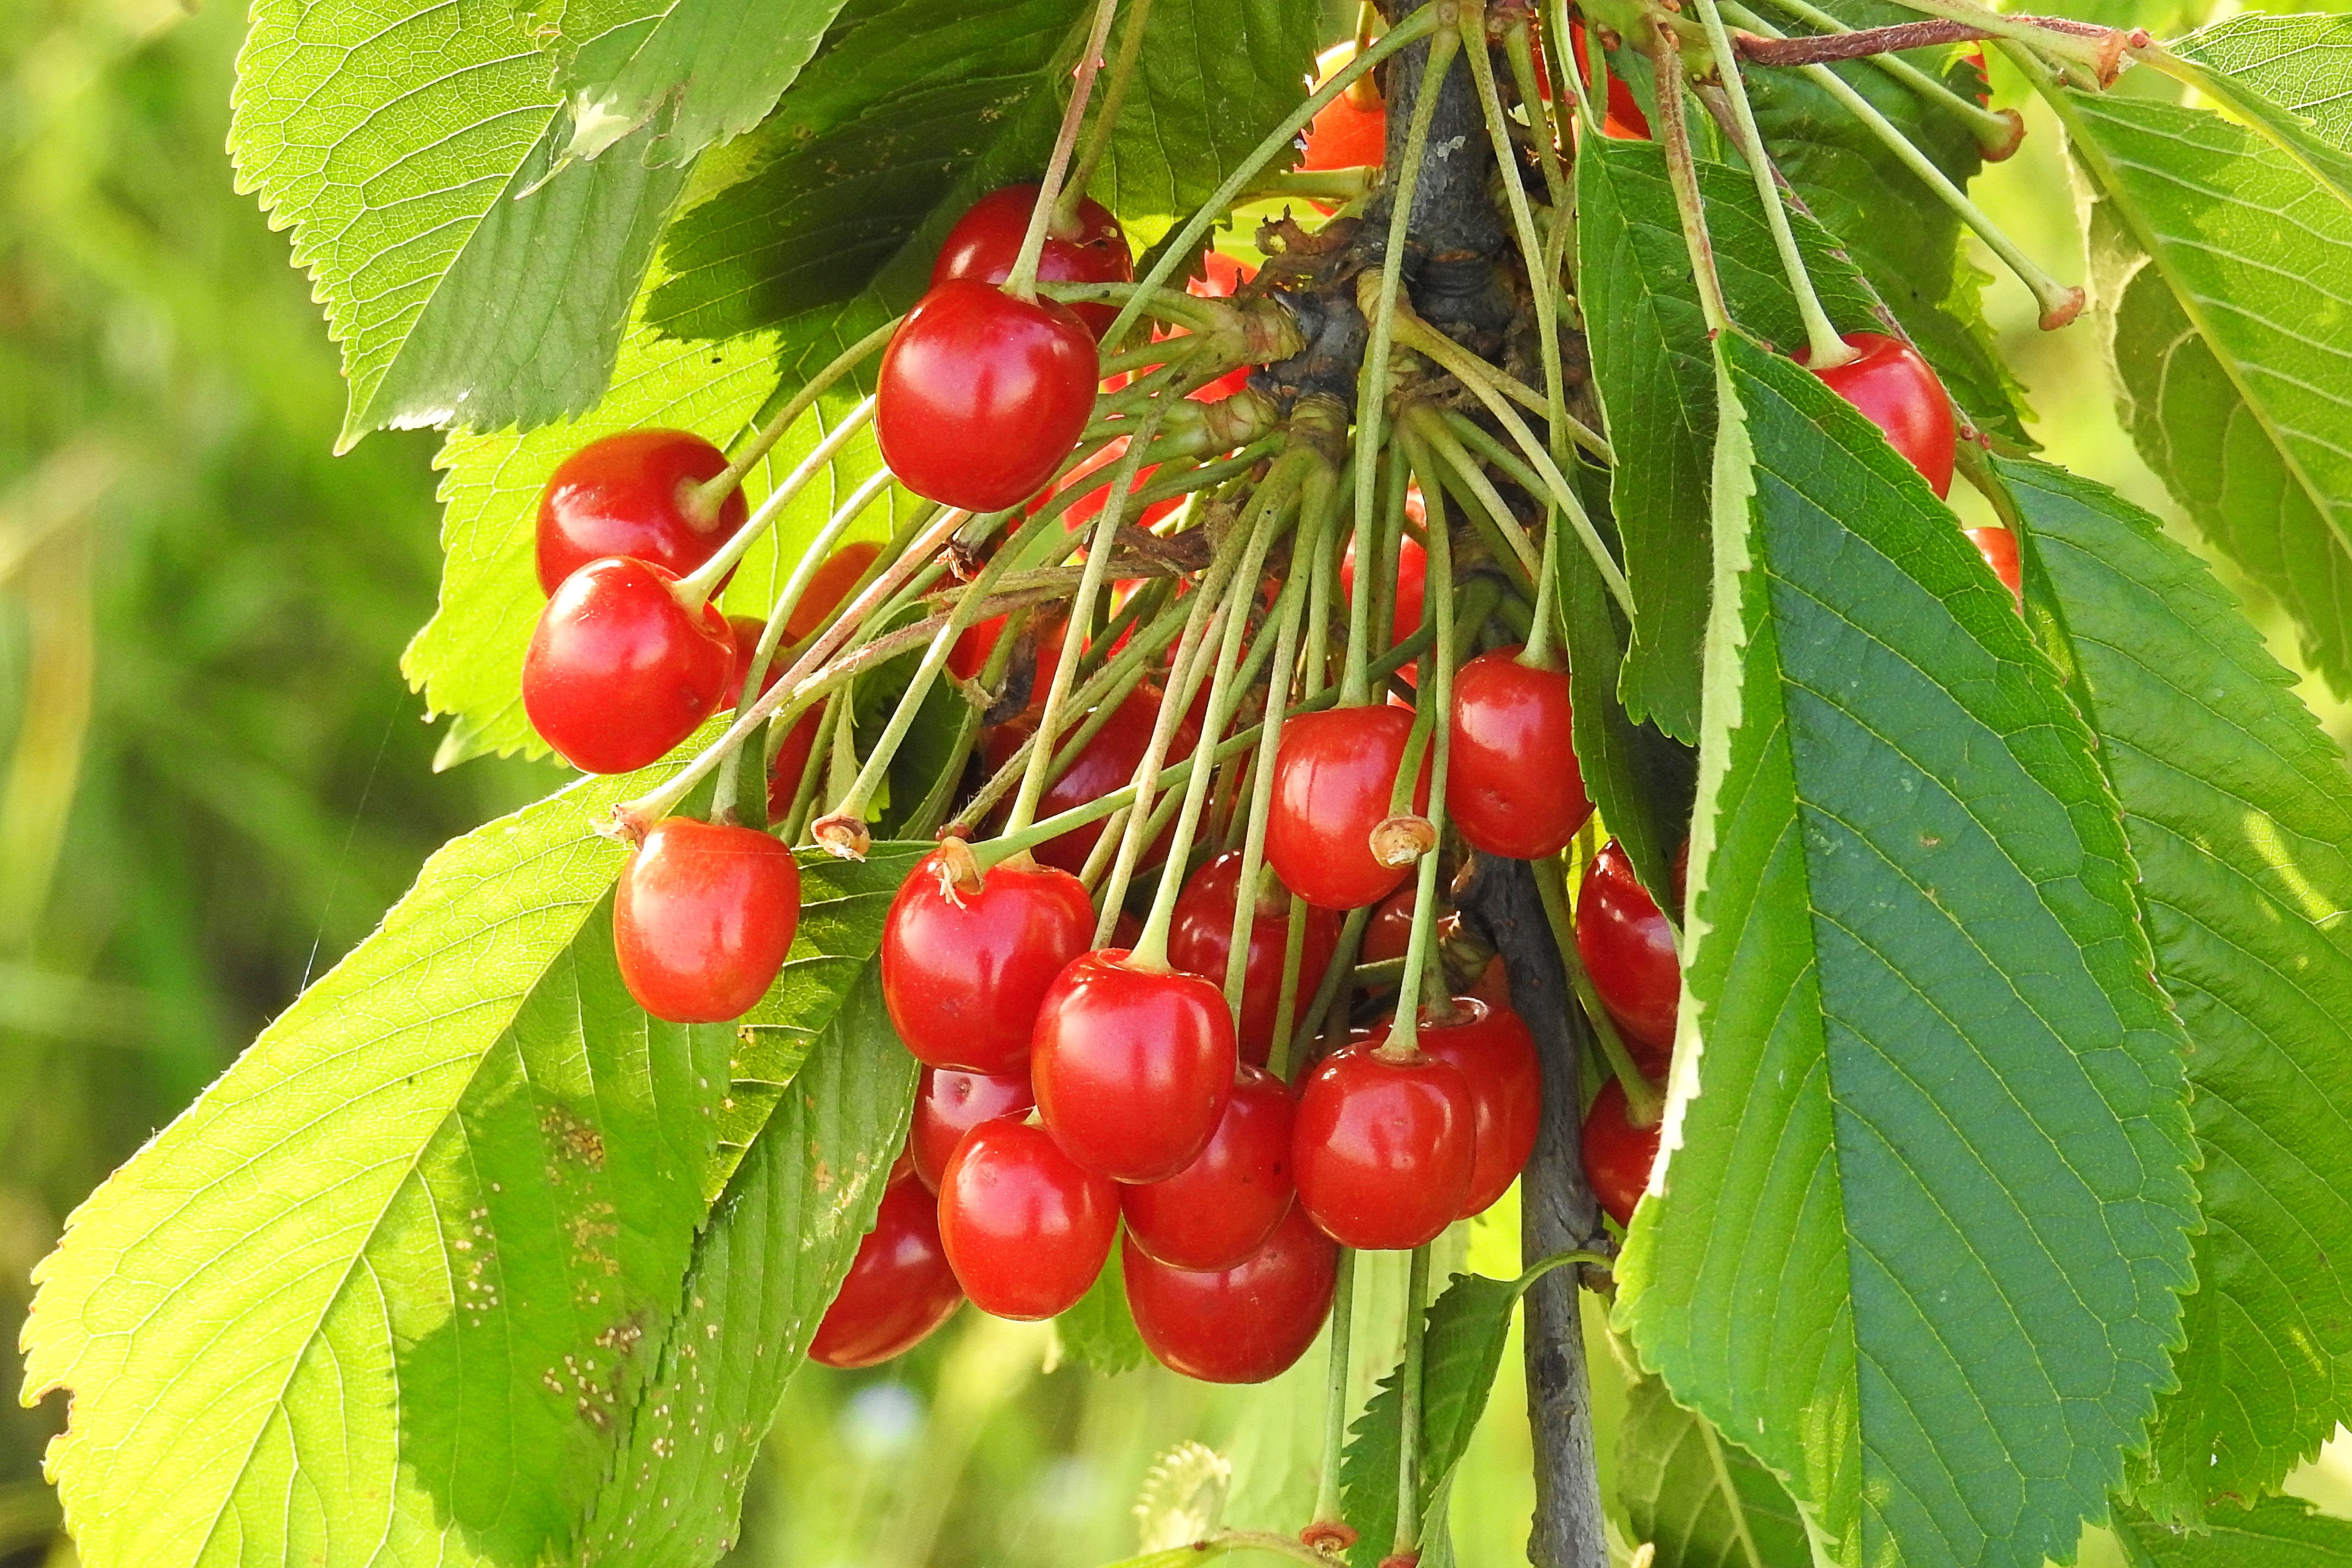
tree, plant, fruit, berry, sweet, flower, orchard, food, red, produce, shrub, cherry, cherries, sorbus, flowering plant, rose family, acerola, malpighia, sweet cherries, wild cherries, woody plant, land plant, chinese hawthorn, schisandra